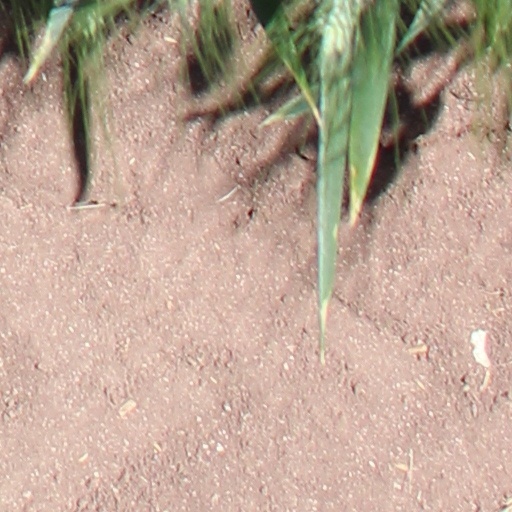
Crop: wheat